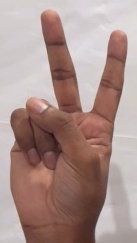
ASL sign: 2